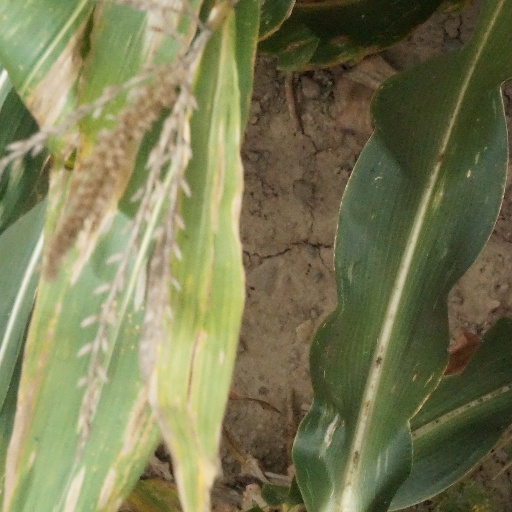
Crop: maize; corn